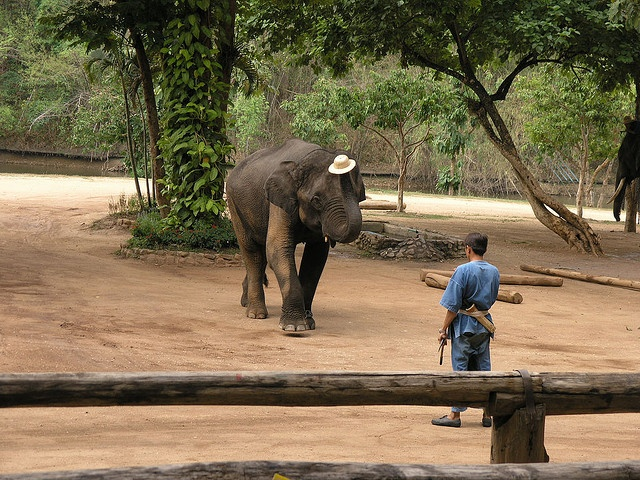
an elephant behind a fence with a person
An elephant standing on top of a dirt field.
A man and a elephant that are standing in the dirt.
A man standing in a fenced in area with an elephant.
An elephant holding a hat with its trunk and its trainer inside an enclosure.